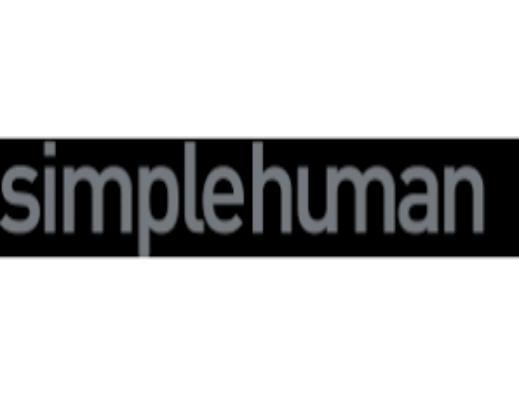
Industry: Necessities